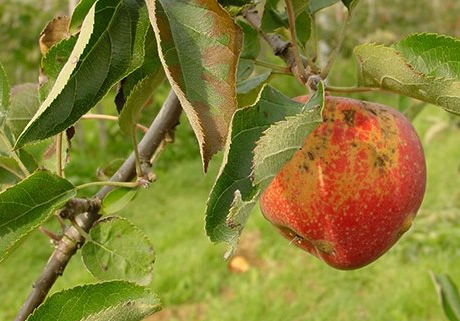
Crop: apple
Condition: scab